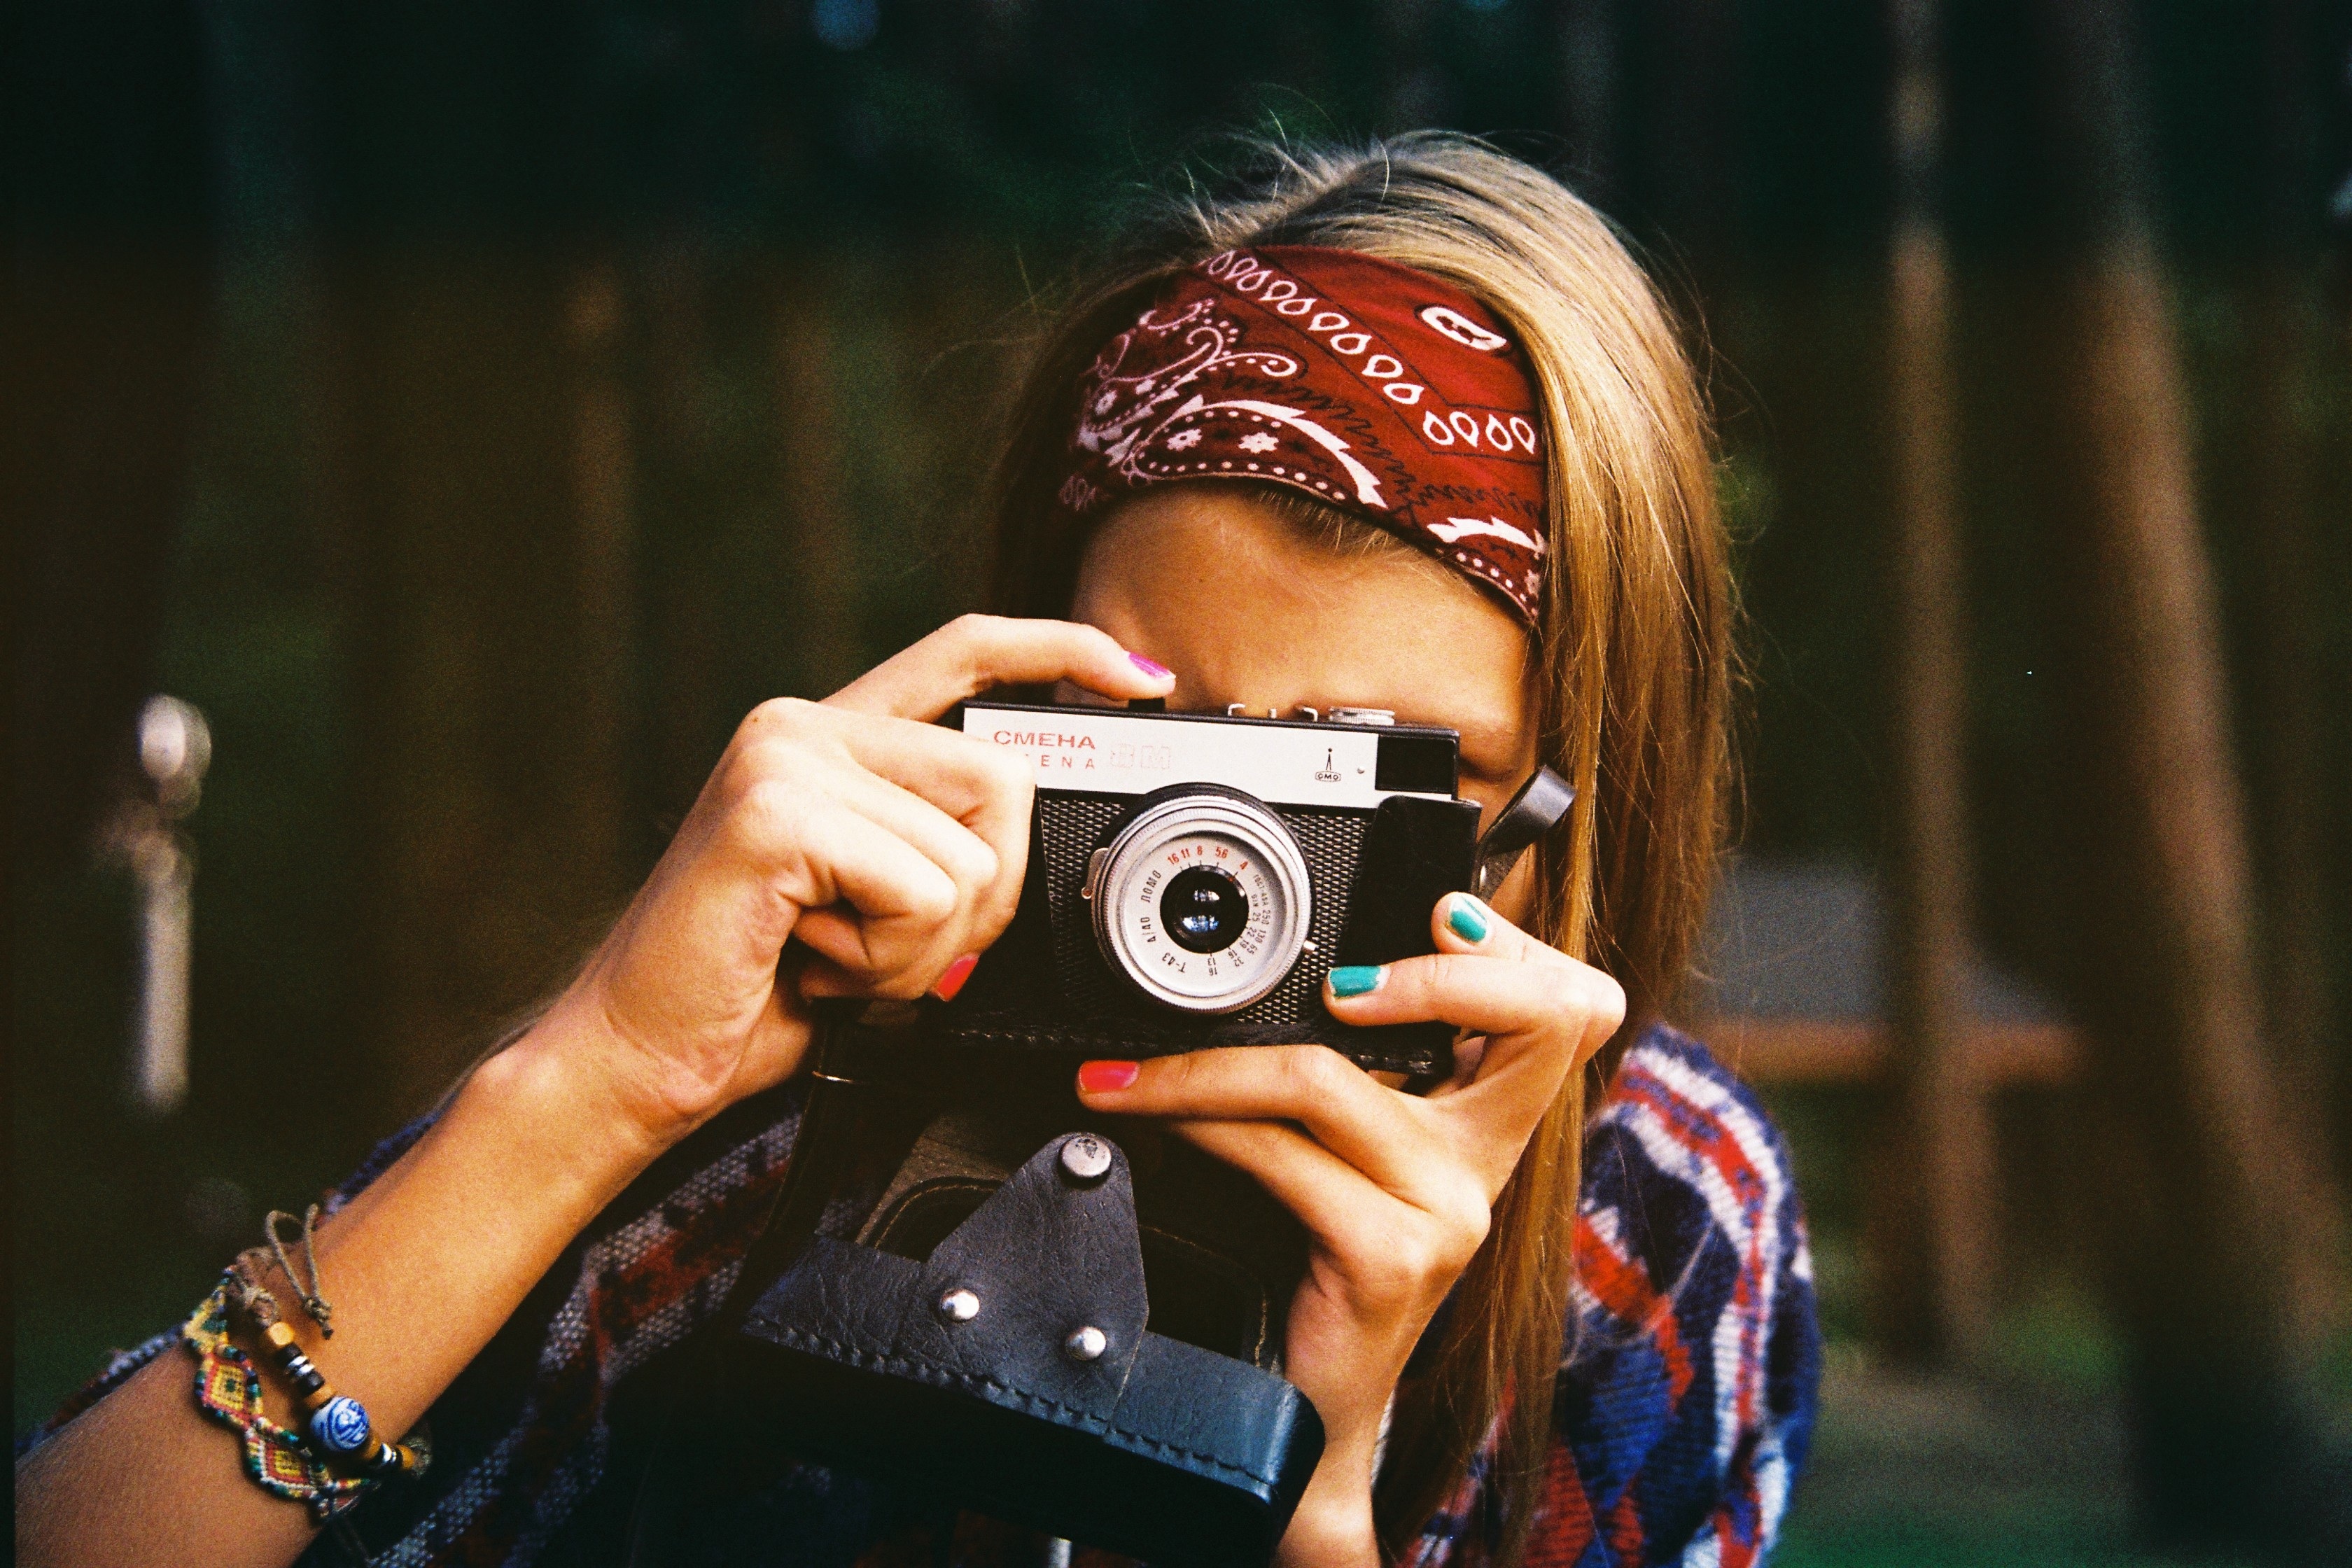
person, music, people, girl, woman, camera, photography, photographer, red, color, child, lady, bandana, fun, singing, photograph, beauty